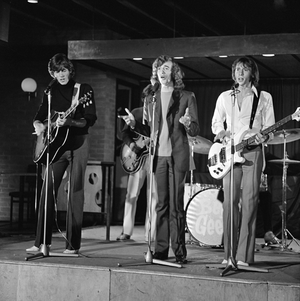
Les Bee Gees à la télévision hollandaise (1968). De gauche à droite
Le Grammy Legend Award, ou le Grammy Living Legend Award, est un prix spécial de mérite accordé aux artistes lors d'une cérémonie créée en 1958 et qui s'appelait à l'origine « Gramophone Awards ». Des distinctions dans plusieurs catégories sont présentées lors de la cérémonie chaque année par le National Academy of Recording Arts and Sciences des États-Unis pour des réalisations exceptionnelles dans le secteur de la musique.
Les Bee Gees est un groupe pop rock r'n b anglais, formé par trois des frères Gibb : Barry et les jumeaux Robin et Maurice, originaires de l'Île de Man et d'un guitariste et deux batteurs australiens, Vince Melouney, Colin Petersen et Geoff Brigford. Le total de leurs ventes de disques sur toute leur carrière est estimé à 220 millions, faisant d'eux l'un des plus grands vendeurs de disques de toute l'histoire de la musique.